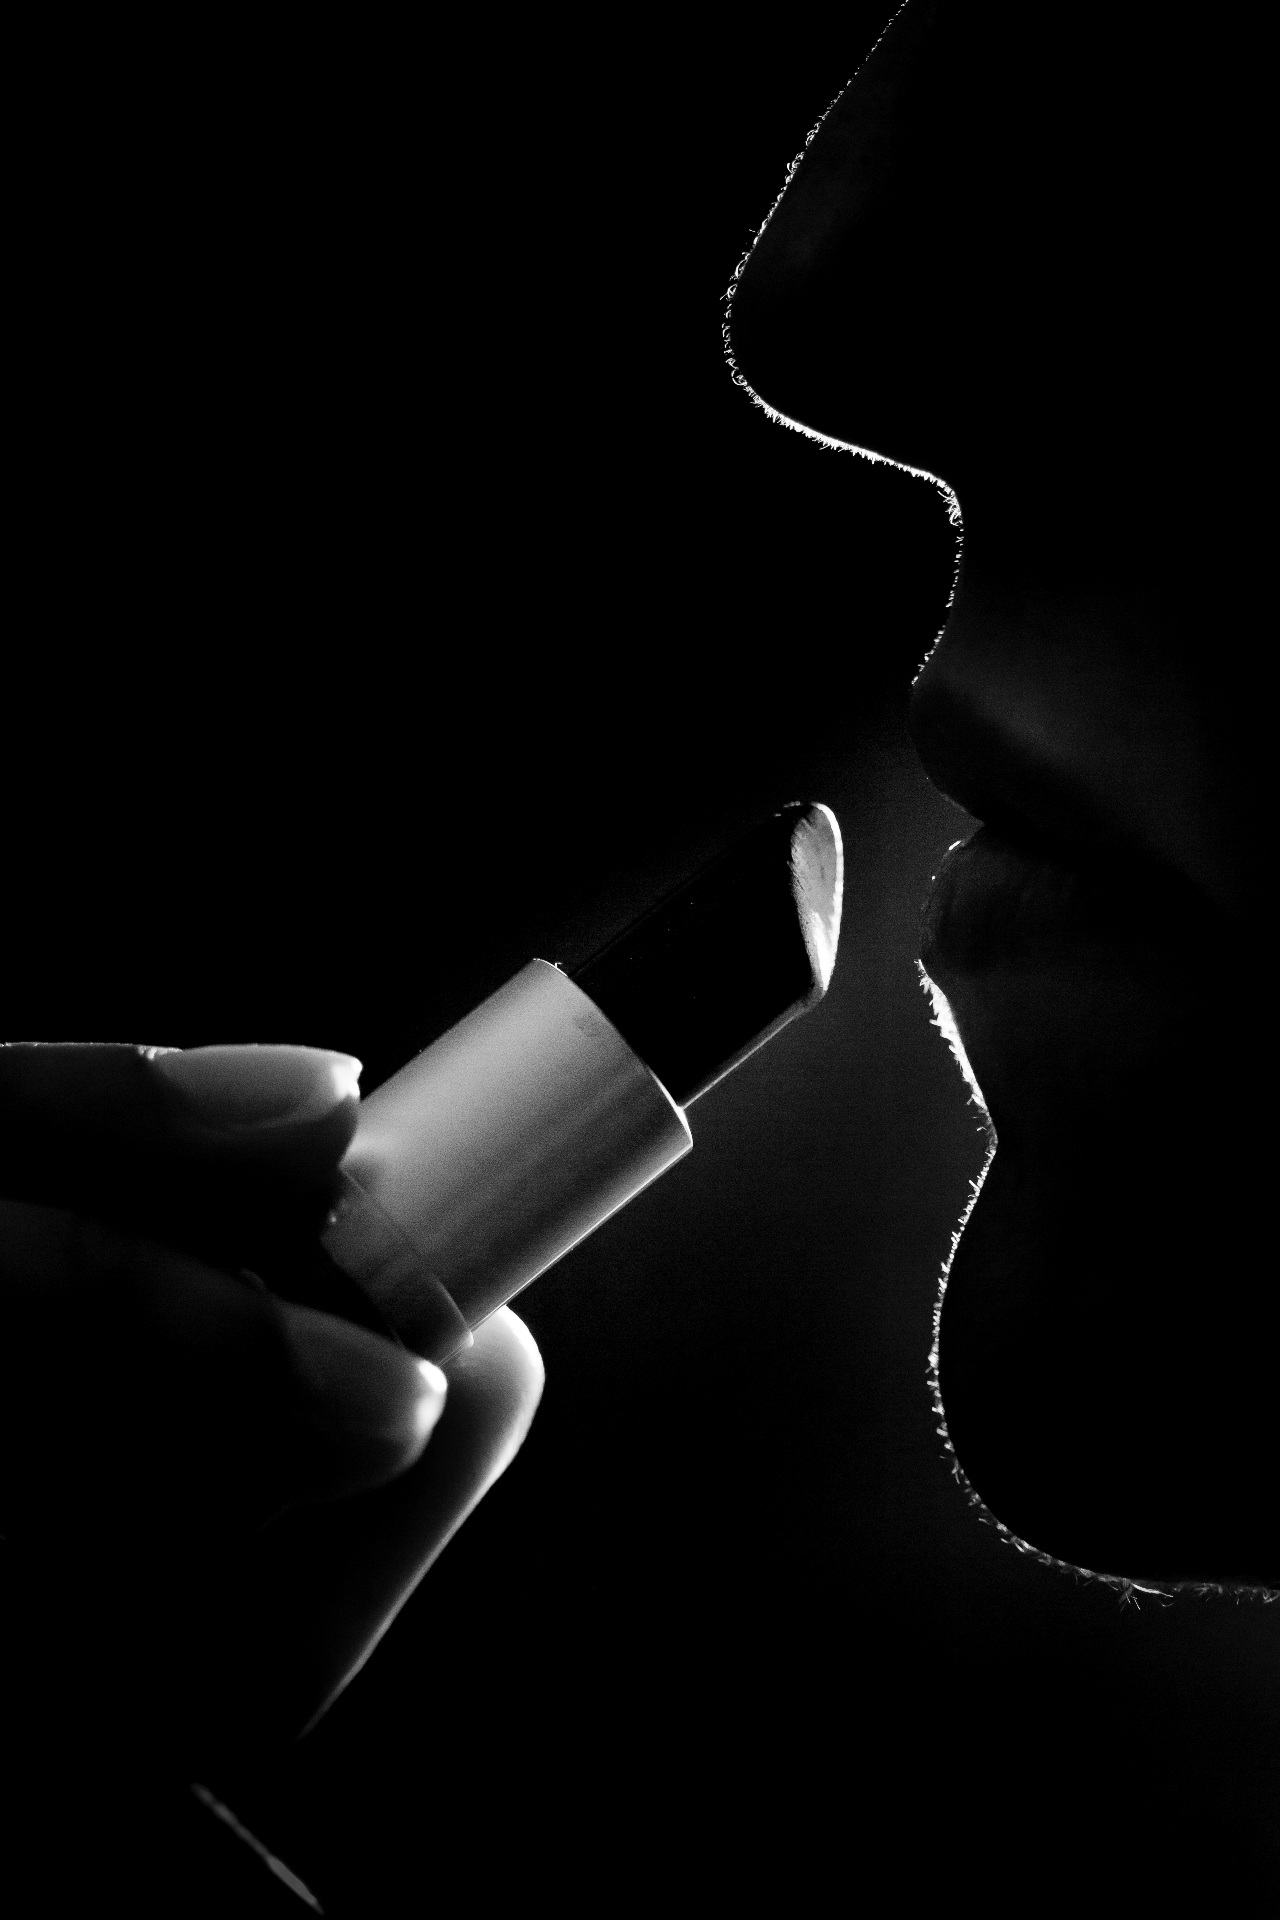
hand, light, black and white, profile, darkness, black, monochrome, arm, lighting, glasses, lips, sensual, monochrome photography